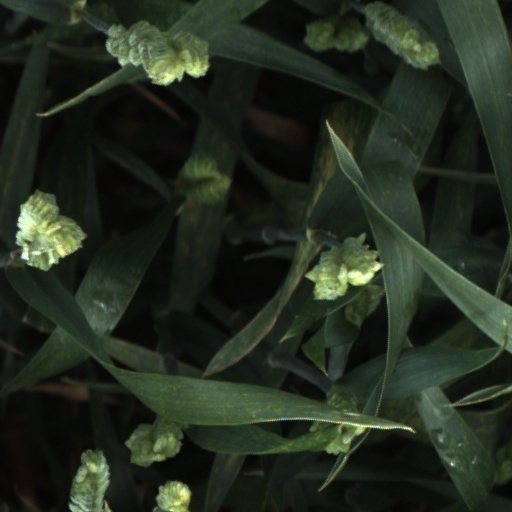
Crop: wheat